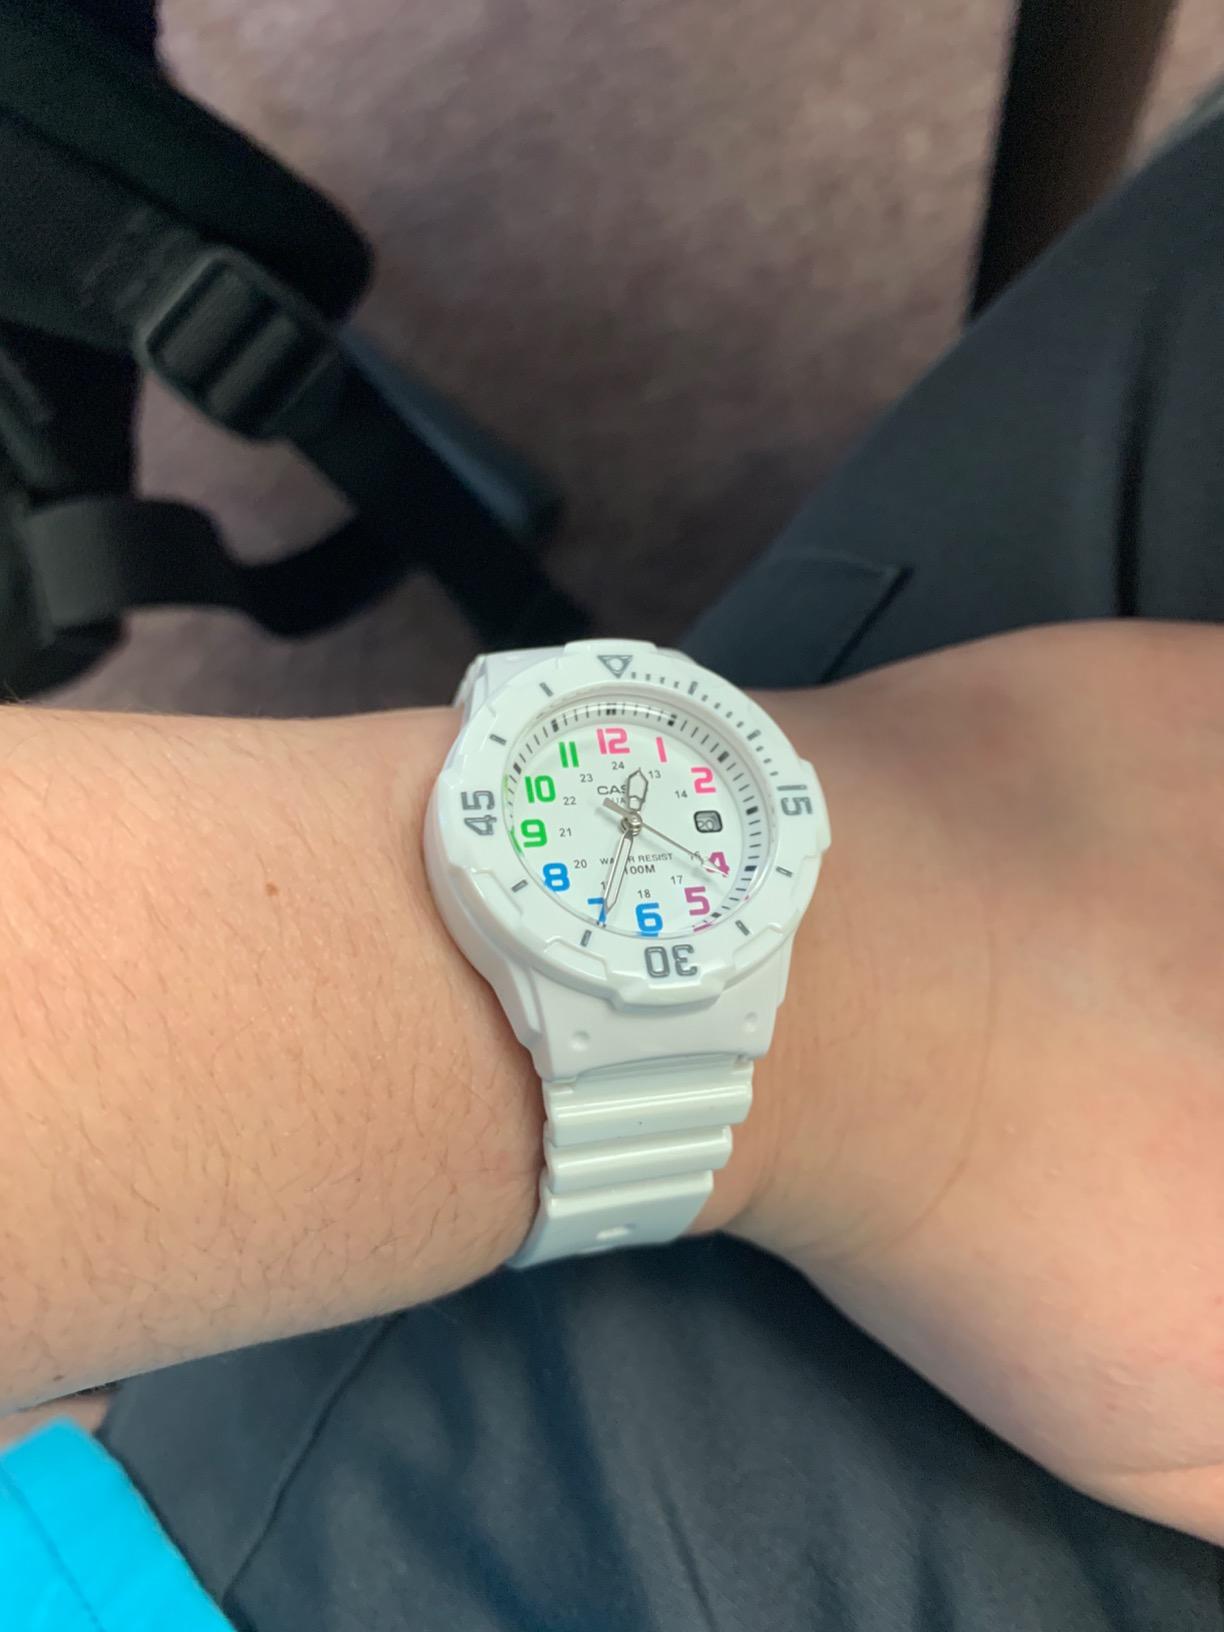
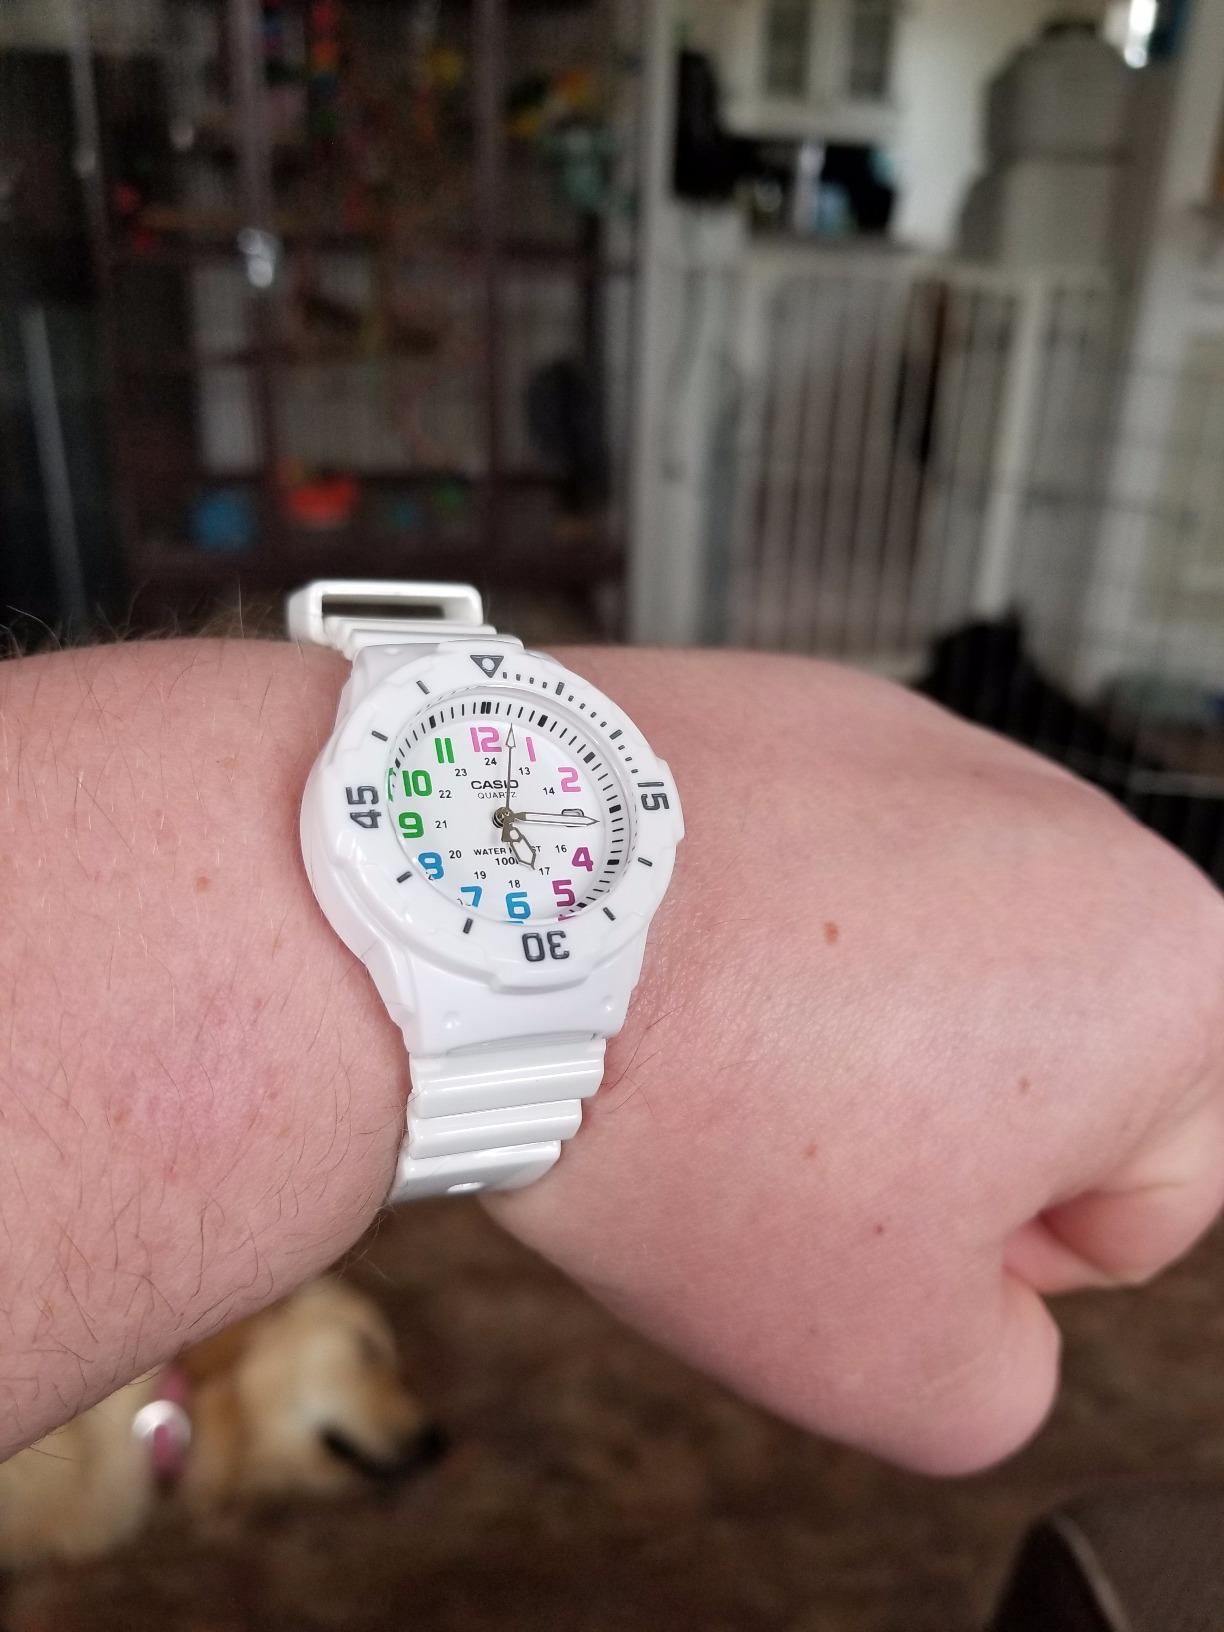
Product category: accessories_watch
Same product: yes